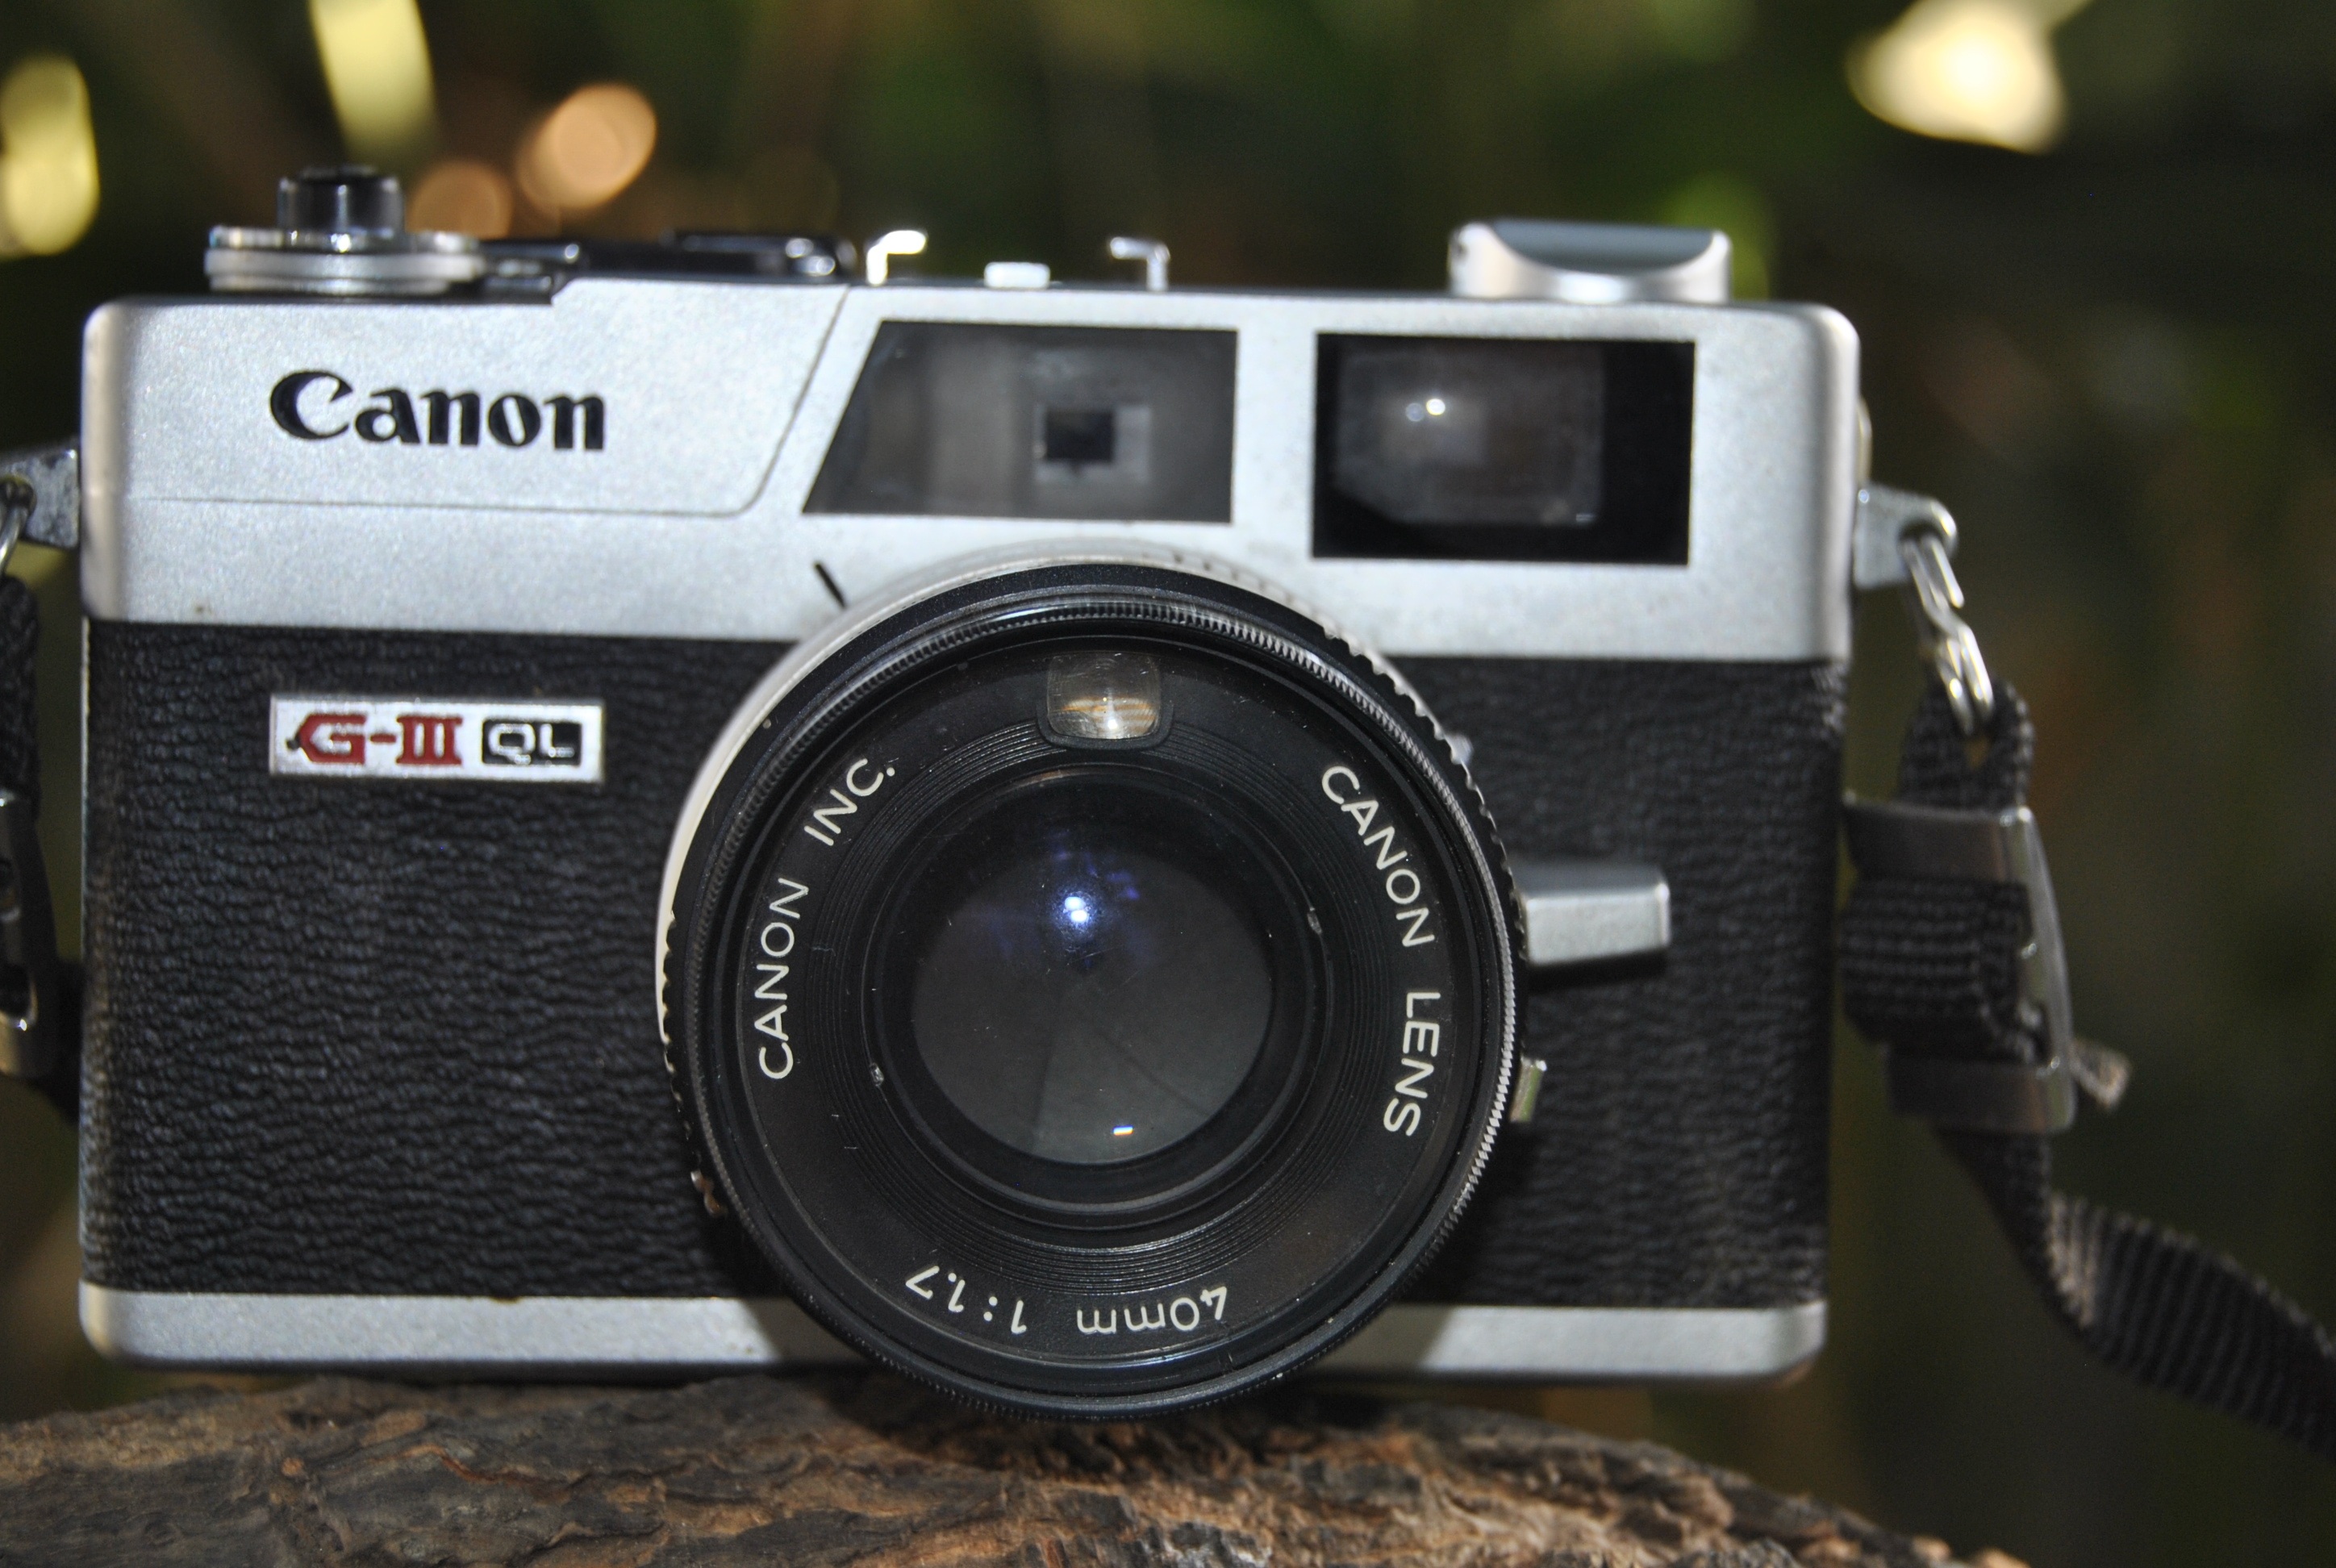
camera, photography, canon, reflex camera, digital camera, electronics, digital slr, single lens reflex camera, cameras optics, mirrorless interchangeable lens camera